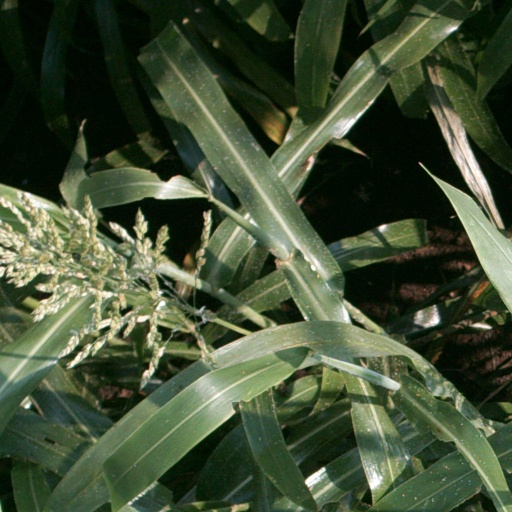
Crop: sorghum